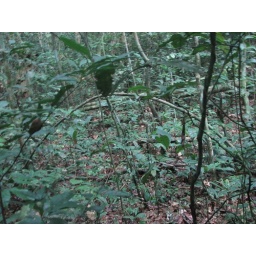
LL foret, traps in the forest are carefully placed in areas with evidence of animal activity